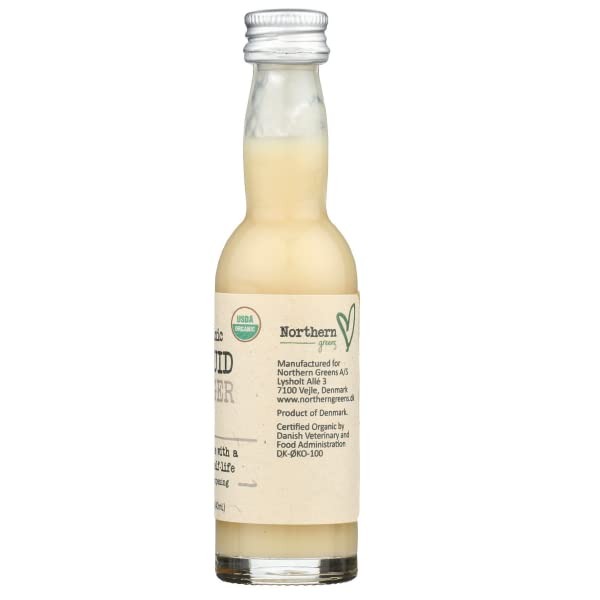
Item Name: Generic N.orthern Greens Organic Garlic Liquid Herbs 1.35 fl oz Pack of 12
Bullet Point 1: Premium Quality Ingredients: Made with the highest quality herbs and spices for a rich, authentic flavor.
Bullet Point 2: Versatile Usage: Perfect for seasoning meats, vegetables, soups, stews, and more.
Bullet Point 3: Bold Flavor: Adds a robust and savory flavor to your dishes, enhancing the overall taste experience.
Bullet Point 4: Ethically Sourced: Ingredients are sourced sustainably and ethically, supporting fair trade practices.
Bullet Point 5: Aromatic and Fresh: Packed with fresh, aromatic herbs and spices that release their full flavor and aroma when used in cooking.
Product Description: Enhance your meals with the bold, aromatic flavor of organic garlic liquid herbs. Ideal for a variety of culinary creations.
Value: 1.35
Unit: Ounce

Price: 47.13